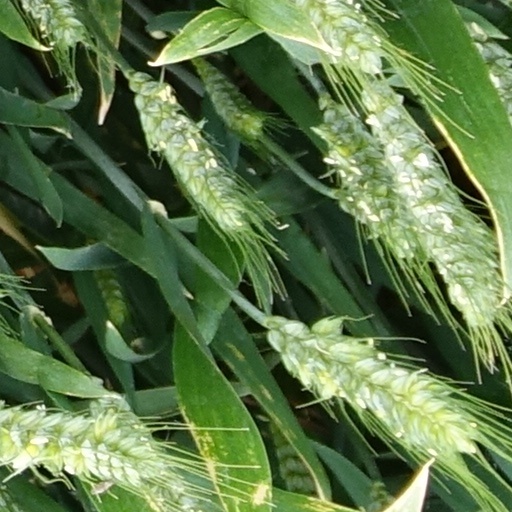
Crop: wheat